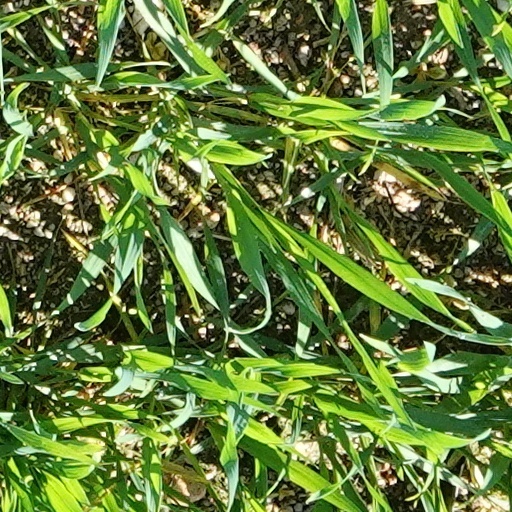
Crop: wheat